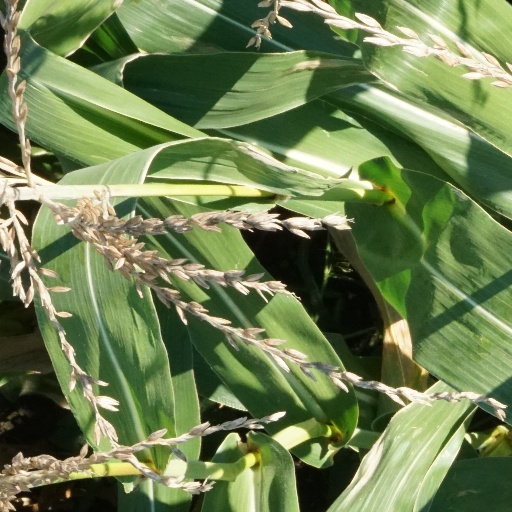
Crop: maize; corn